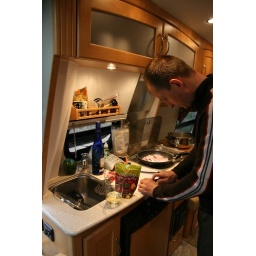
Trying out the kitchen in our Pleasureway RV - great propane stove, fridge, hot water sink. Luxury!